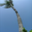
Label: palm_tree